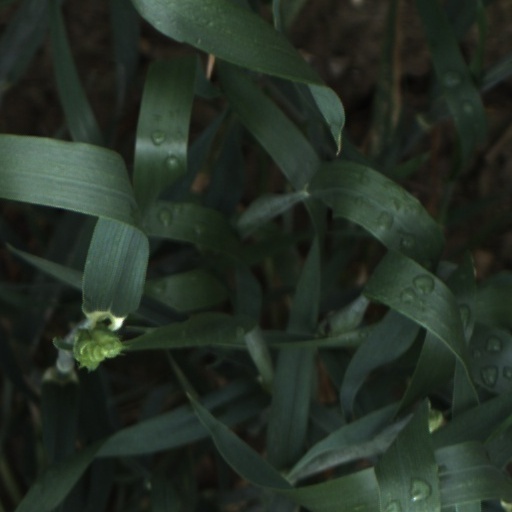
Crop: wheat